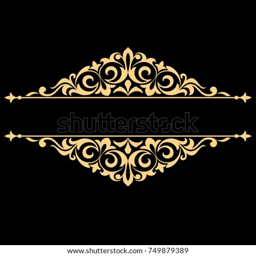
vintage gold frame on a black background .